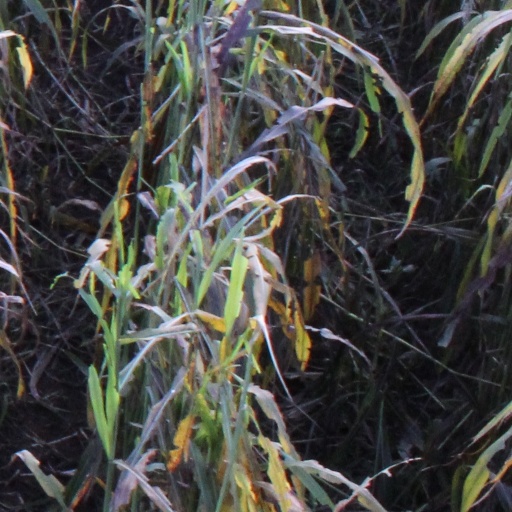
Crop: sorghum